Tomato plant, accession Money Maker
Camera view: horizontal (90 deg, fisheye); turntable rotation: 120 degrees
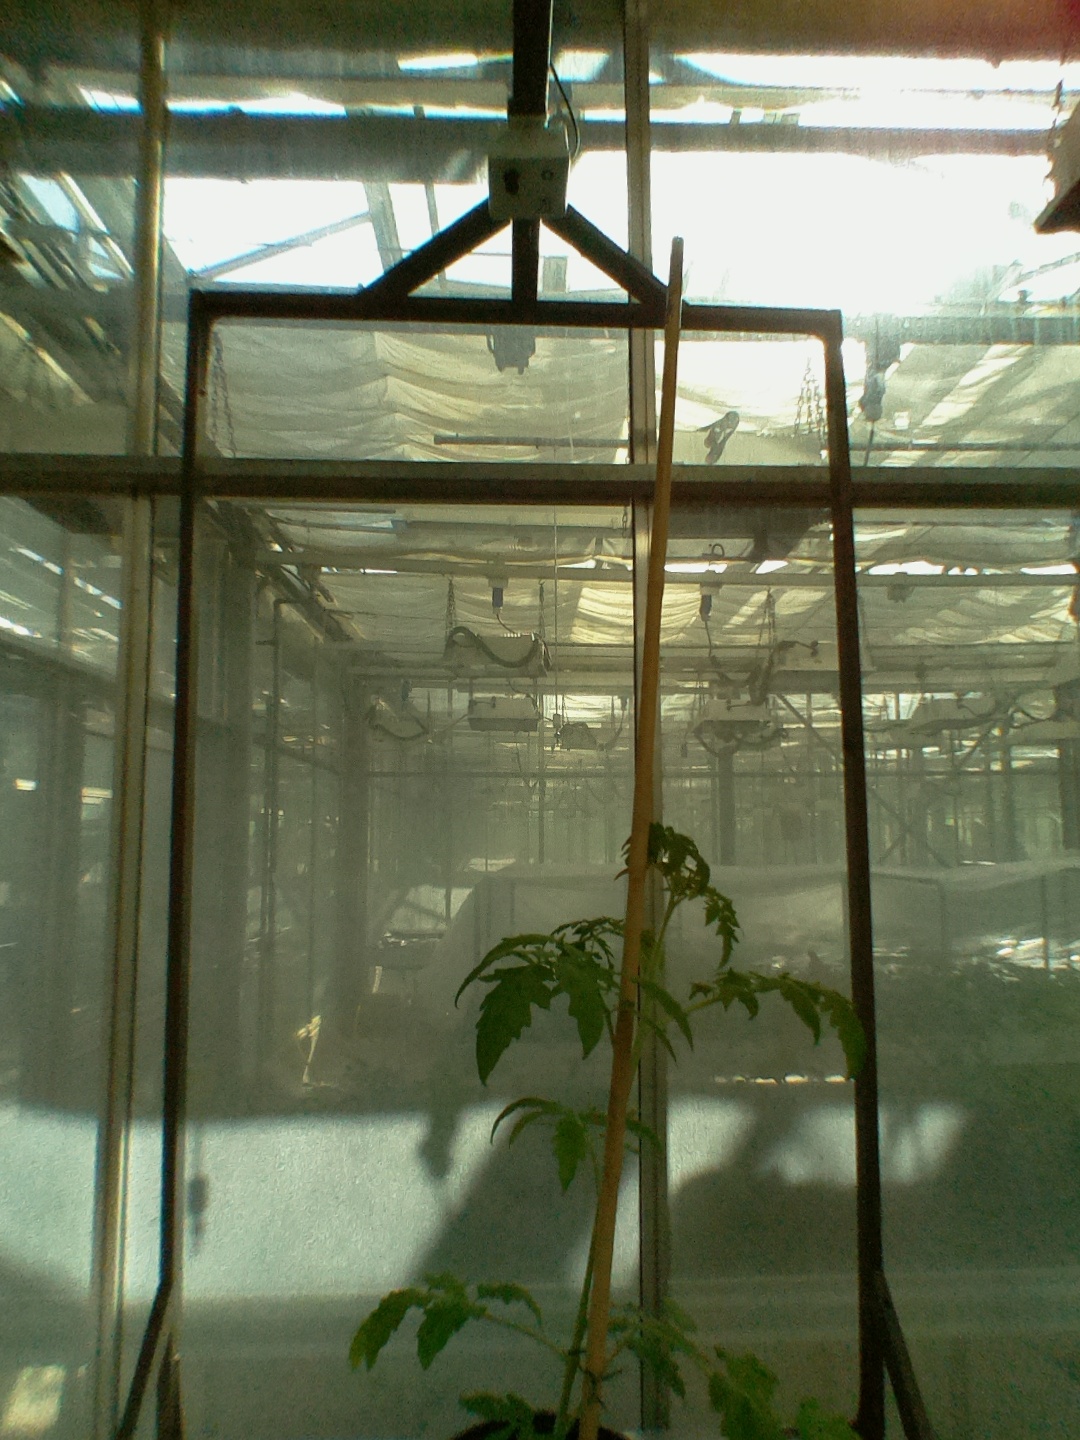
BBCH growth stage 15: 10 of true leaves visible